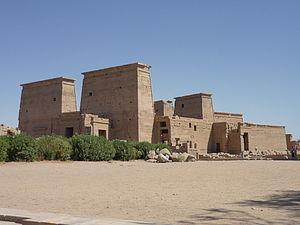
Temple d'Isis, île de Philaé, Égypte